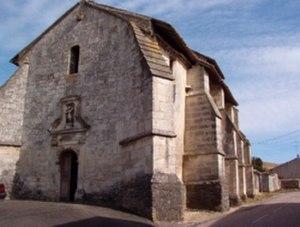
Église de Sepvigny (Meuse)(Francis Montignon) GFDL Francis Montignon Catégorie:Image de commune de la Meuse
Une église fortifiée est un « édifice cultuel pourvu d'organes de défense active caractéristiques, généralement parfaitement identifiables par référence à la typologie des appareils militaires ». Ces églises doivent avoir des fortifications indépendantes de celles d'une ville ou d'un château fort.